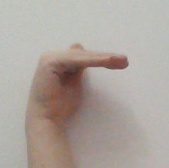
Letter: khaa